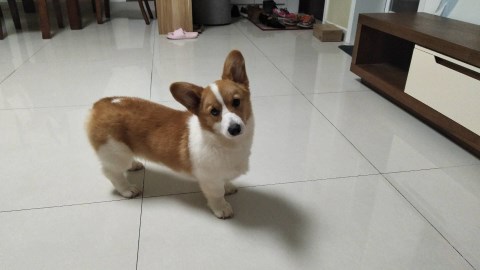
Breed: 2909-n000116-Cardigan